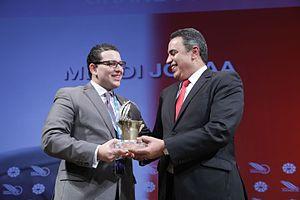
Brahim Fassi Fihri, remettant le Grand Prix MEDays 2014 à Mehdi Jomaa
MEDays : Le Forum du Sud, est un Forum international organisé par l'Institut Amadeus et qui se tient sous le haut patronage du roi Mohammed VI. Véritable institution pour un dialogue Nord-Sud, et haut lieu de rencontre et d'échange des acteurs mondiaux des sphères géostratégiques, politiques, économiques et sociales, les MEDays ont lieu le mois de novembre de chaque année à Tanger. La douzième édition du Forum a eu lieu du 13 au 16 novembre 2019, sous le thème : La Crise globale de confiance.